Grey Wethers

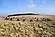
View of the two circles from the south

Grey Wethers consists of a pair of prehistoric stone circles, situated on grassy plateau to the north of Postbridge, Dartmoor, in the United Kingdom.